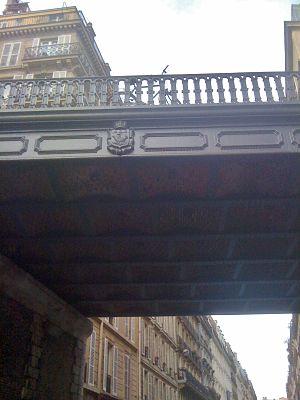
Paris 9e arrondisement - Rue Pierre-Semard - pont de la rue de Bellefond - armoiries de Paris
Bis est un film français coécrit et réalisé par Dominique Farrugia, sorti en 2015.